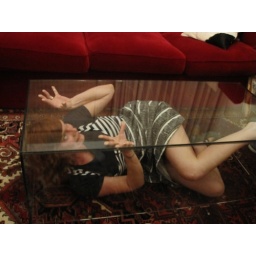
Laurie trapped in the glass box at the El Tres Inn.